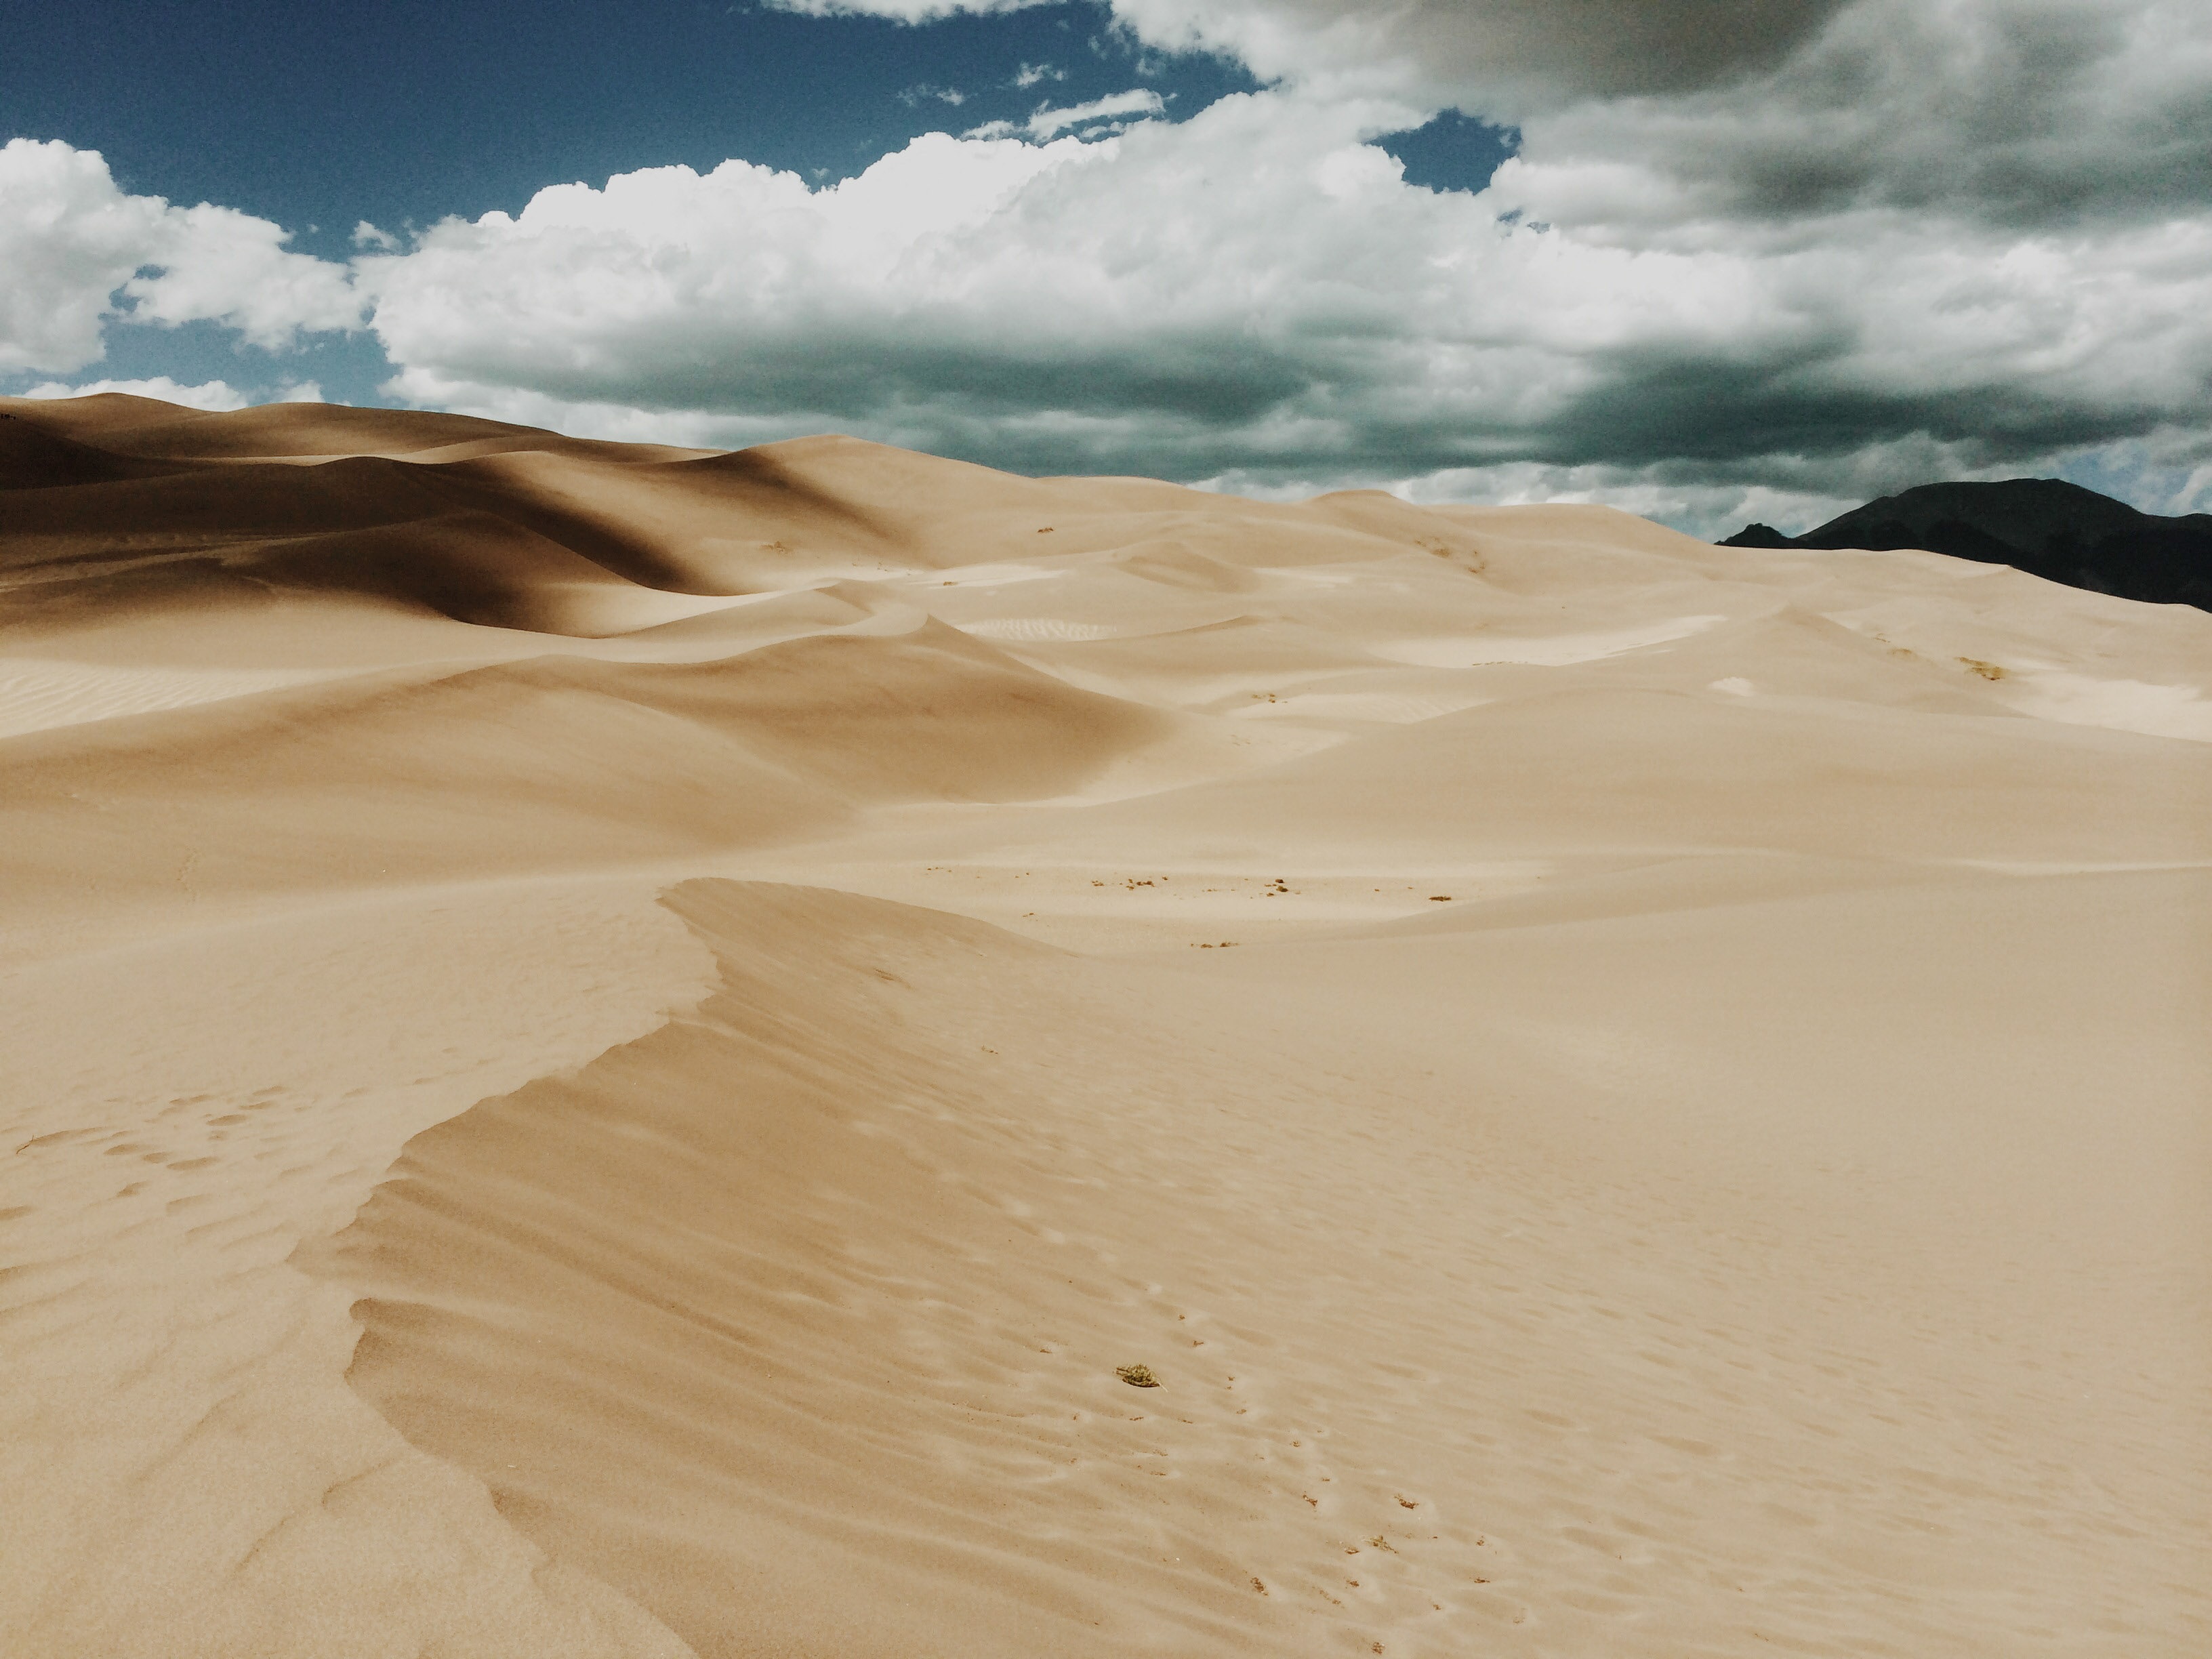
landscape, nature, sand, wilderness, sky, desert, dune, dry, scenic, material, dunes, hills, clouds, dramatic, habitat, sahara, wadi, landform, erg, natural environment, geographical feature, aeolian landform